Chargaff's rules

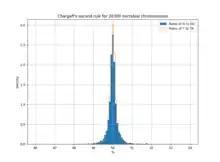
Histogram showing how 20309 chromosomes adhere to Chargaff's second parity rule

The rule itself has consequences. In most bacterial genomes (which are generally 80–90% coding) genes are arranged in such a fashion that approximately 50% of the coding sequence lies on either strand. Wacław Szybalski, in the 1960s, showed that in bacteriophage coding sequences purines (A and G) exceed pyrimidines (C and T). This rule has since been confirmed in other organisms and should probably be now termed "Szybalski's rule". While Szybalski's rule generally holds, exceptions are known to exist. The biological basis for Szybalski's rule is not yet known.